Mbuyisa Makhubu

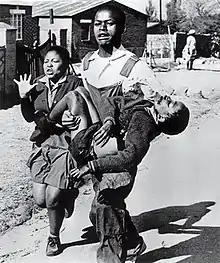
Makhubu carrying Hector Pieterson, who had been shot by South African police (1976)

Mbuyisa Makhubu (born 1957 or 1958) is a South African anti-Apartheid activist who disappeared in 1979. He rose to prominence after he was seen carrying Hector Pieterson in a photograph taken by Sam Nzima after Pieterson was shot during the Soweto Uprising in 1976. Despite the photograph's endurance, little is known about Makhubu.